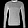
Label: Pullover